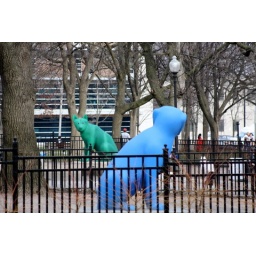
the stare down, blue against green